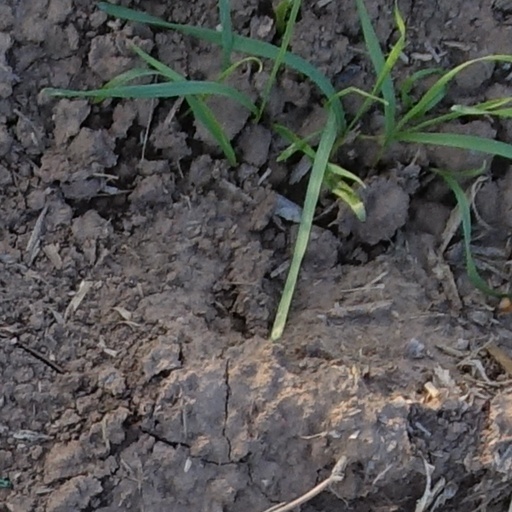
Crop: wheat